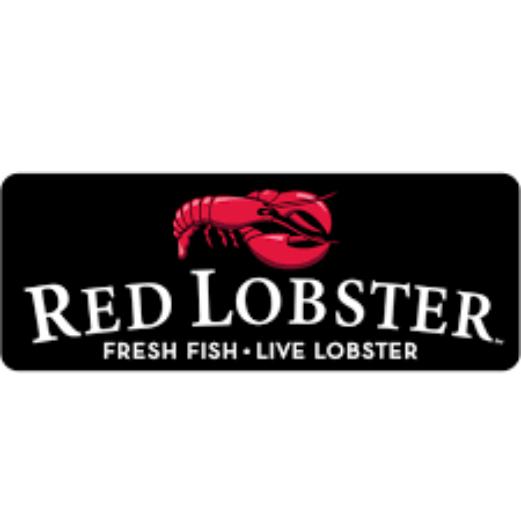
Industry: Food